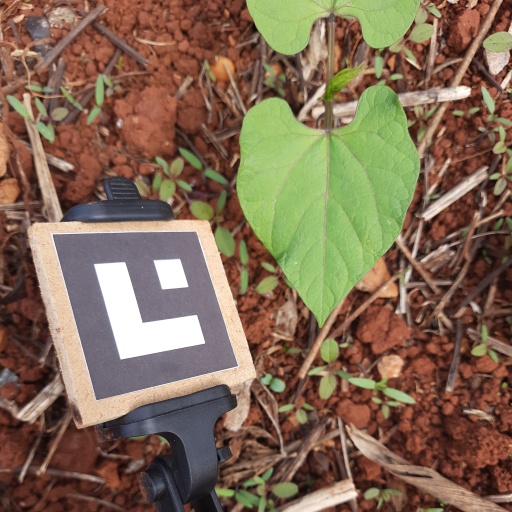
Observations: flat surface, no eating holes, under cloudy sky